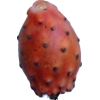
Label: cactus_fruit_red